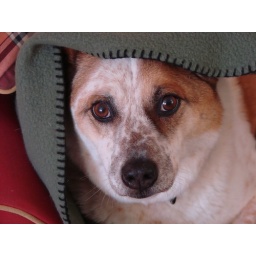
She was sleeping under the blanket and woke when I took the camera out. She's still cute though!